Apple Inc. advertising

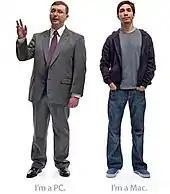
The two characters from the ads who personify a Windows PC (left, John Hodgman) and a Mac PC (Justin Long)

In 2006, Apple released a series of twenty-four "I'm a Mac, I'm a PC" advertisements as part of their "Get a Mac" campaign. The campaign officially ended in 2010 due to the introduction of the iPad.